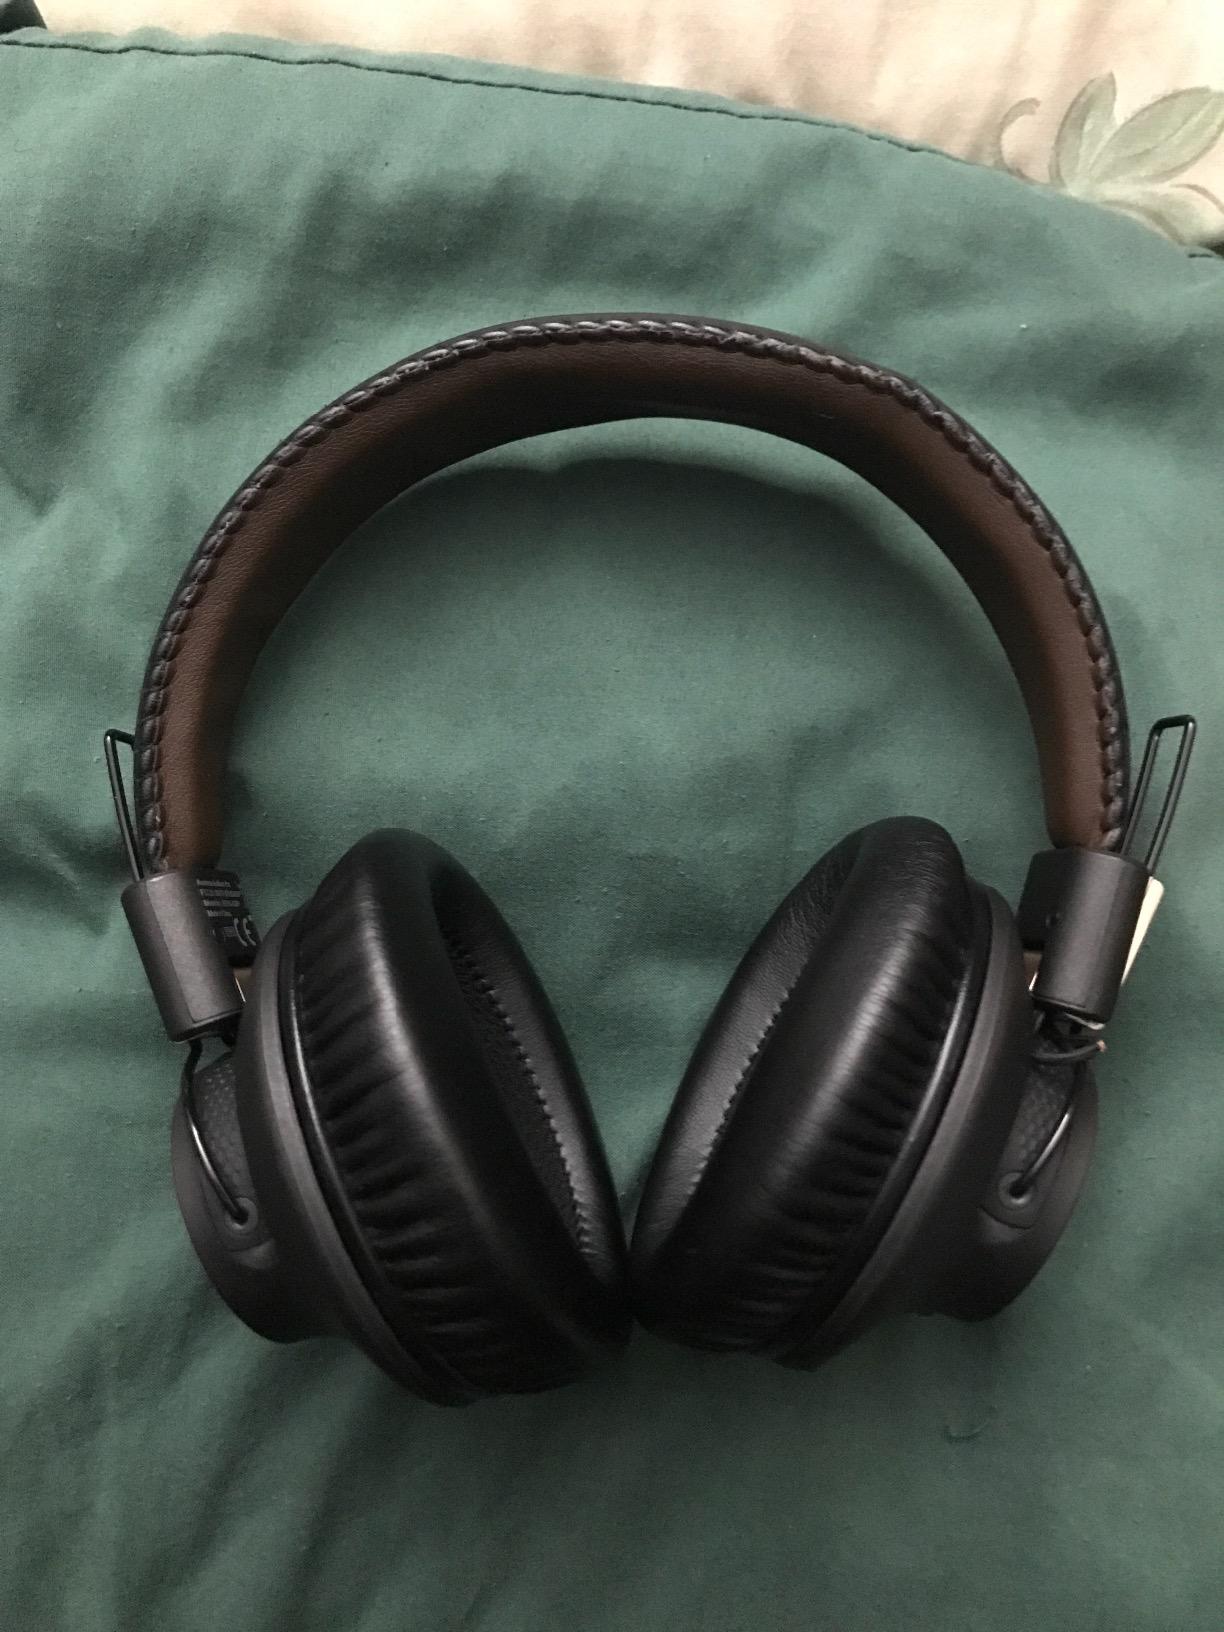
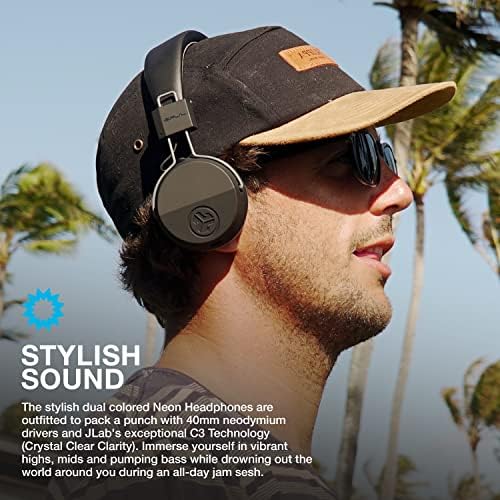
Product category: headphones
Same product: no